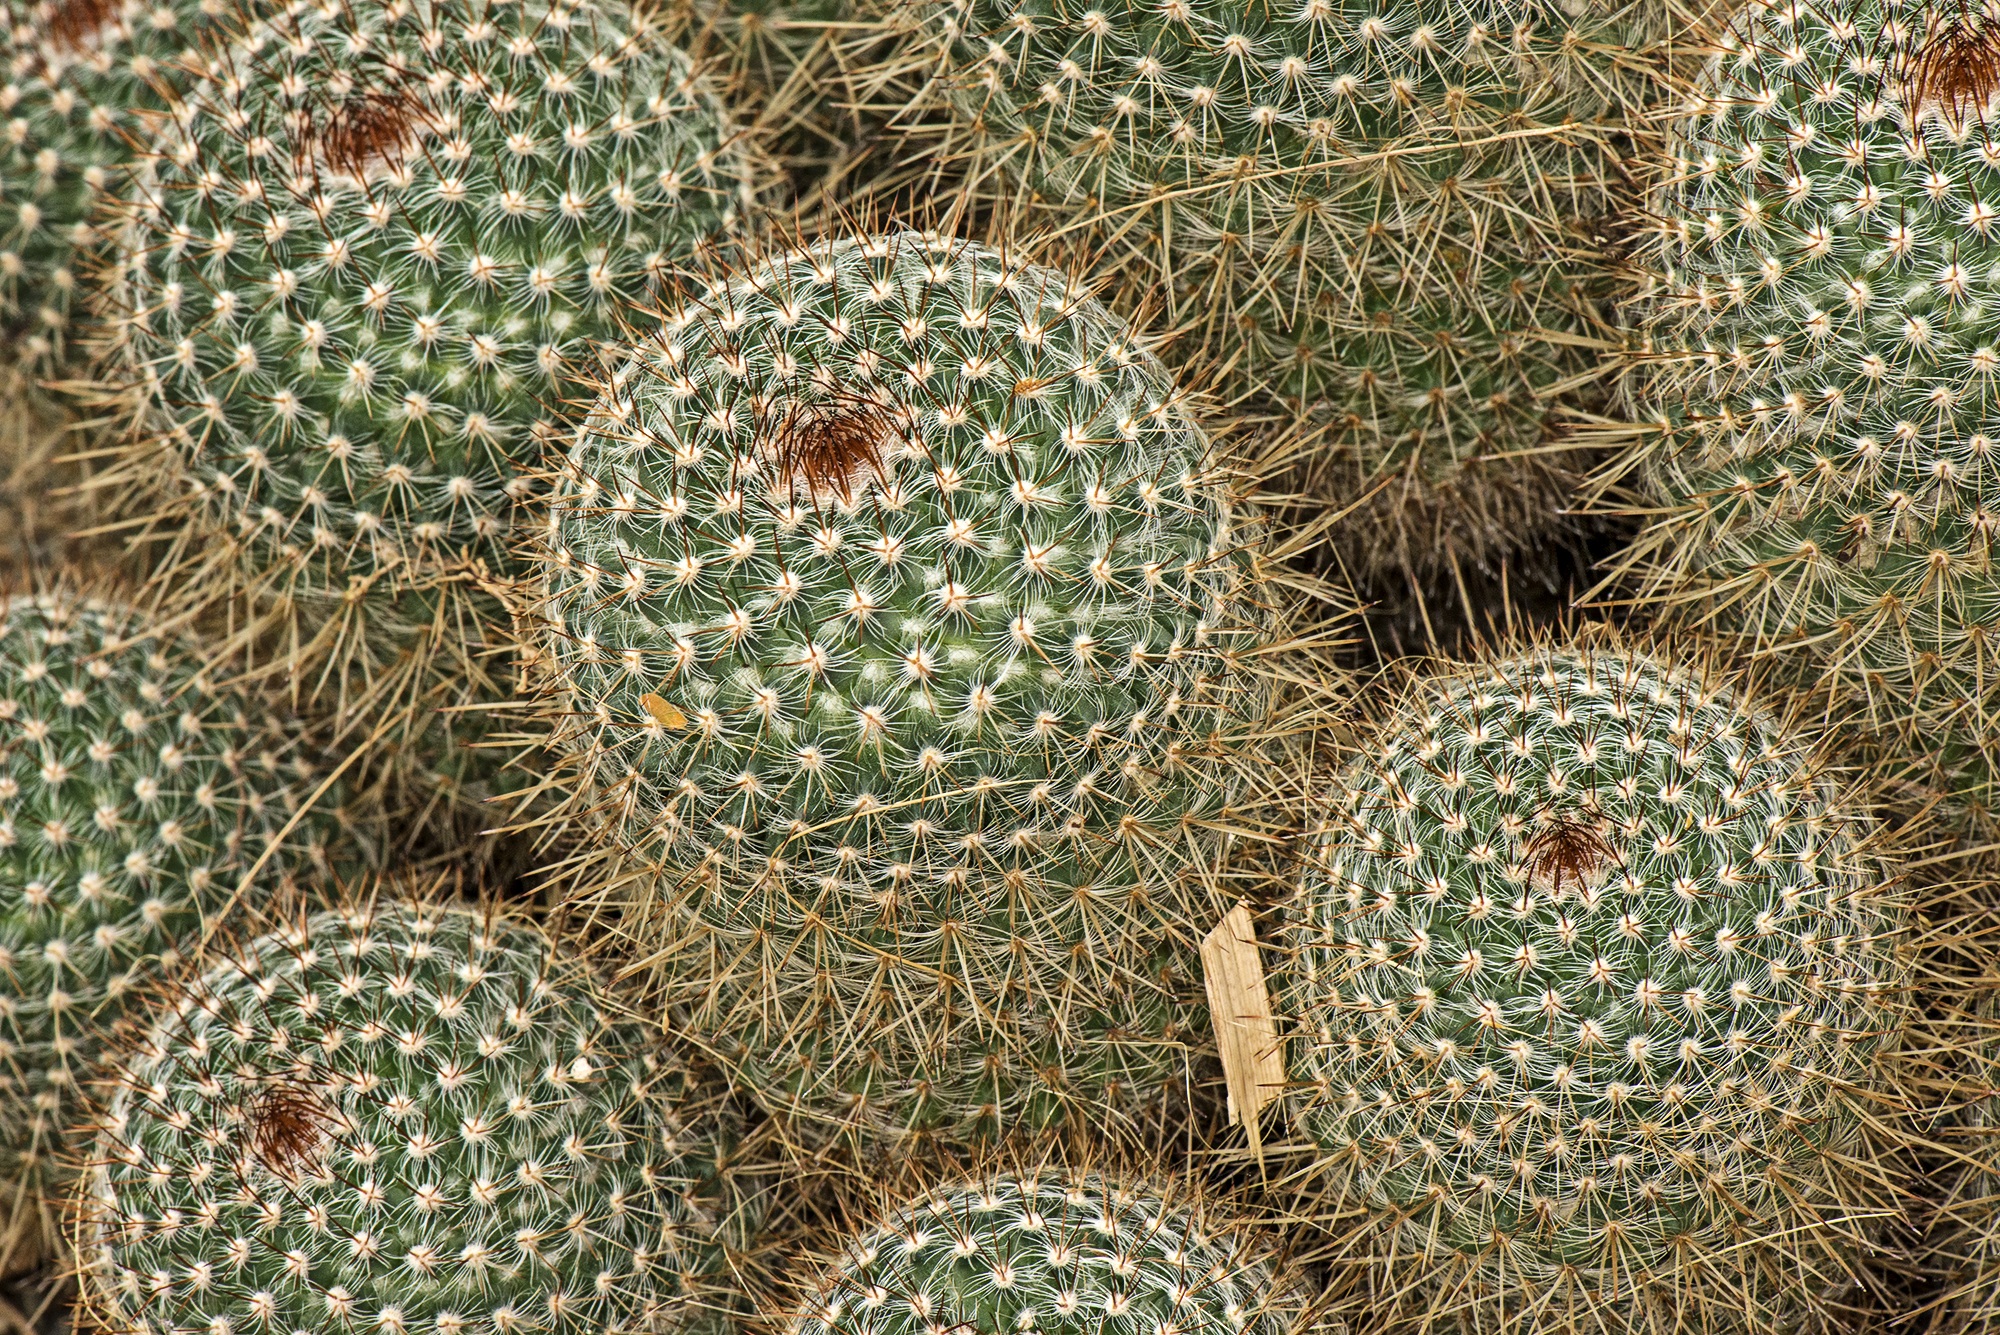
nature, cactus, plant, produce, botany, botanical, caryophyllales, flowering plant, prickly pear, land plant, hedgehog cactus, mammilaria spinossisima